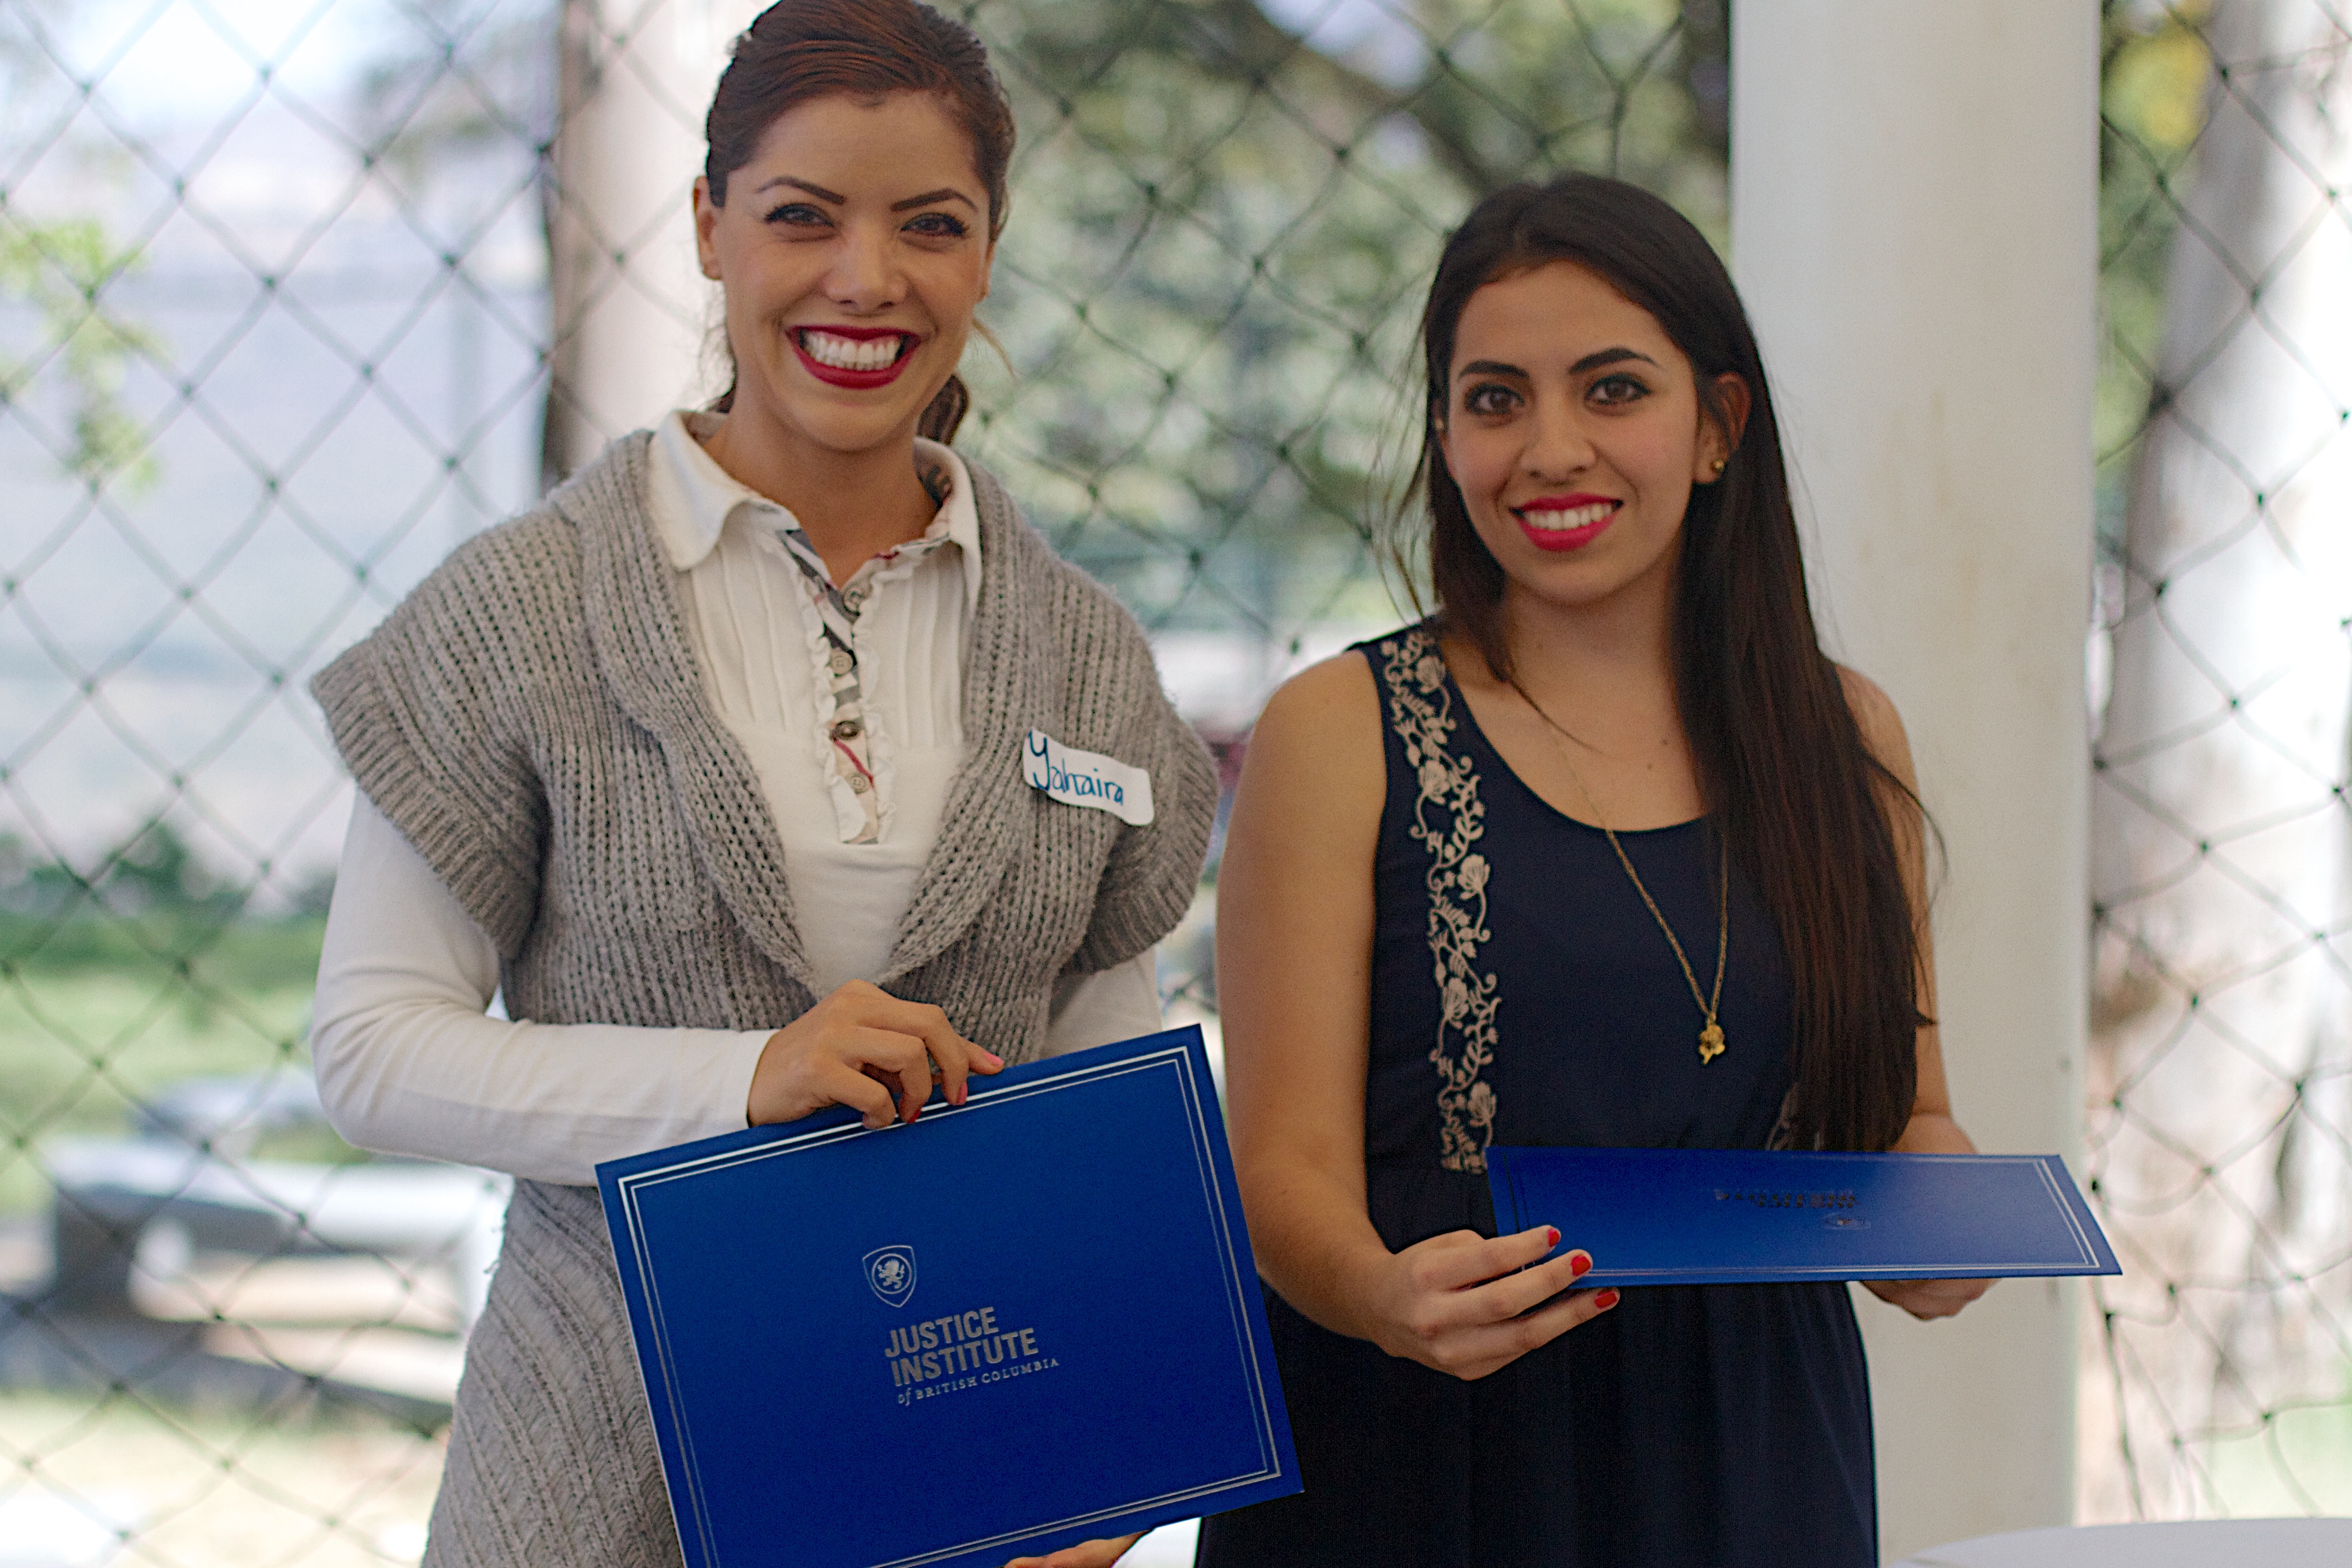
student, udgagora